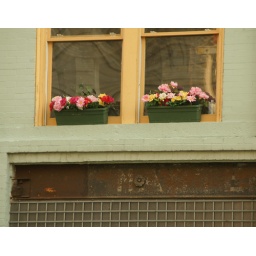
cute windows above 213 W Main Street in downtown Durham, NC (2008)